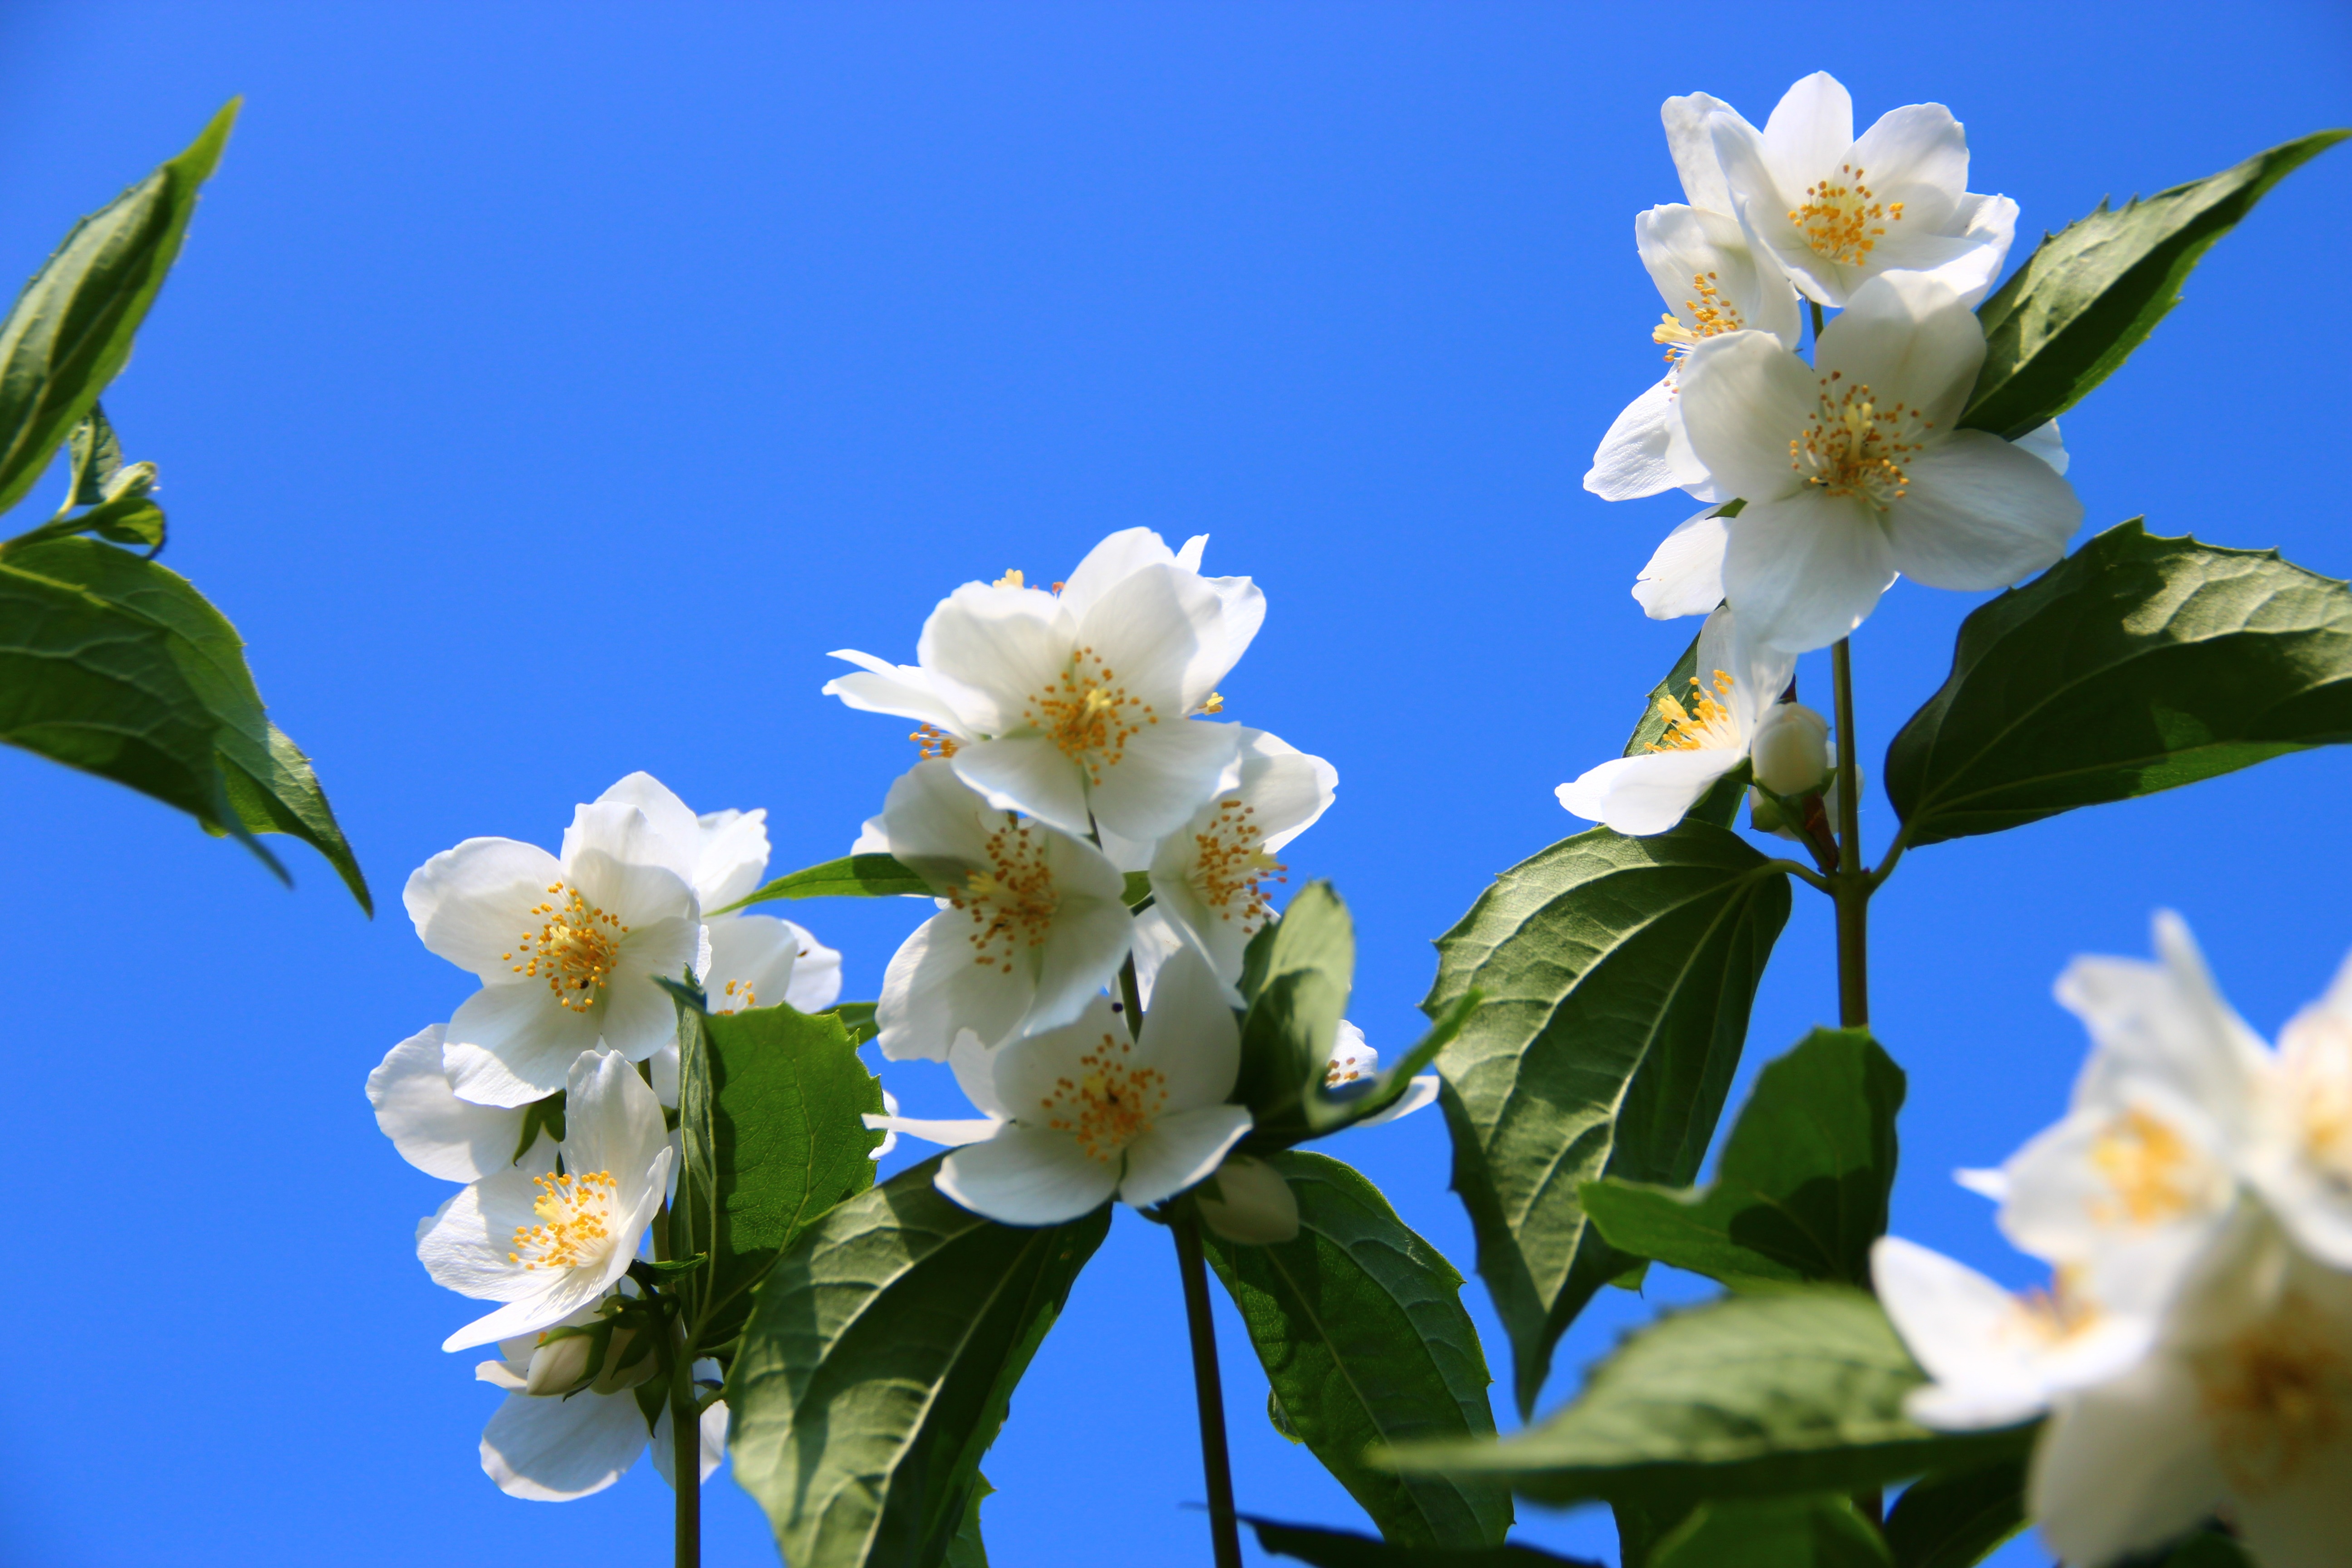
nature, branch, blossom, plant, sky, white, flower, petal, botany, blue, yellow, garden, flora, wildflower, flowers, macro photography, jasmine, flowering plant, land plant